Sovereigntism (Puerto Rico)

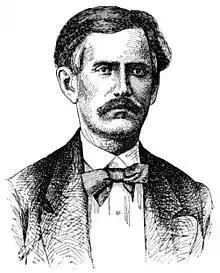
Román Baldorioty de Castro

The pursue of sovereignty within the Popular Democratic Party (Puerto Rico) (PPD) can be traced to the moment of its foundation.